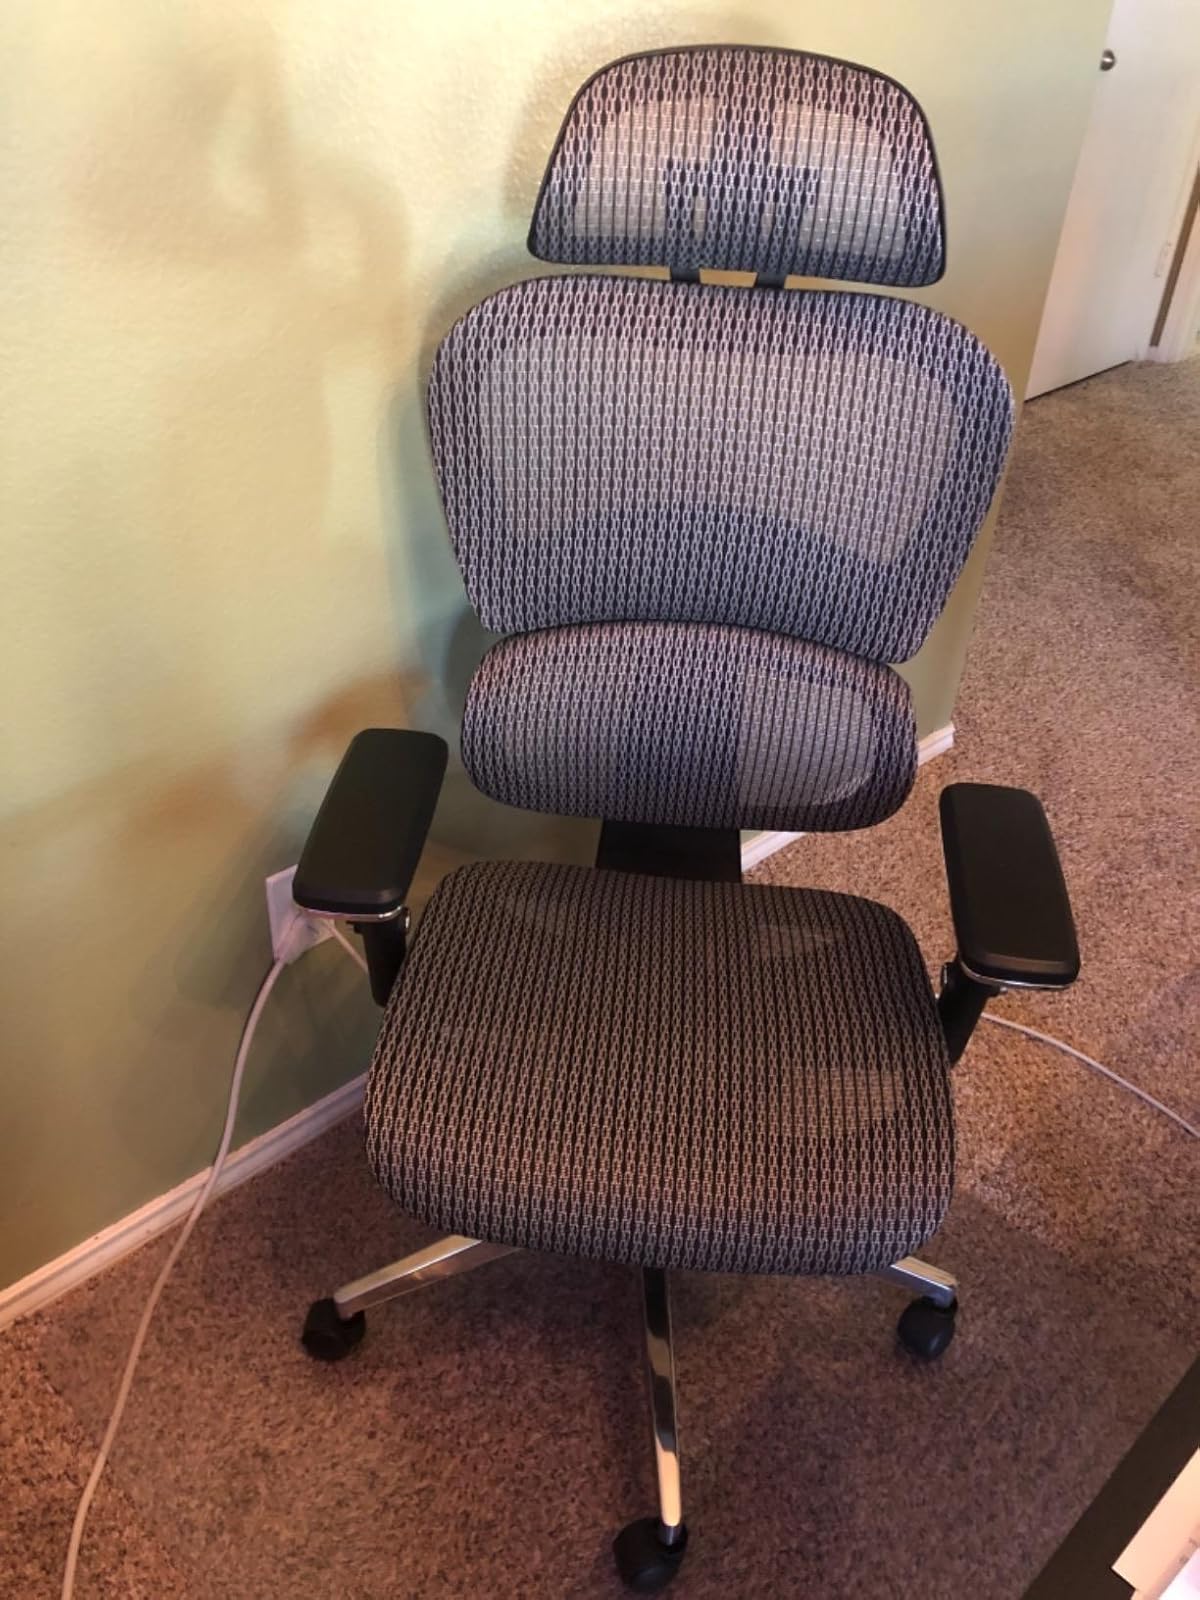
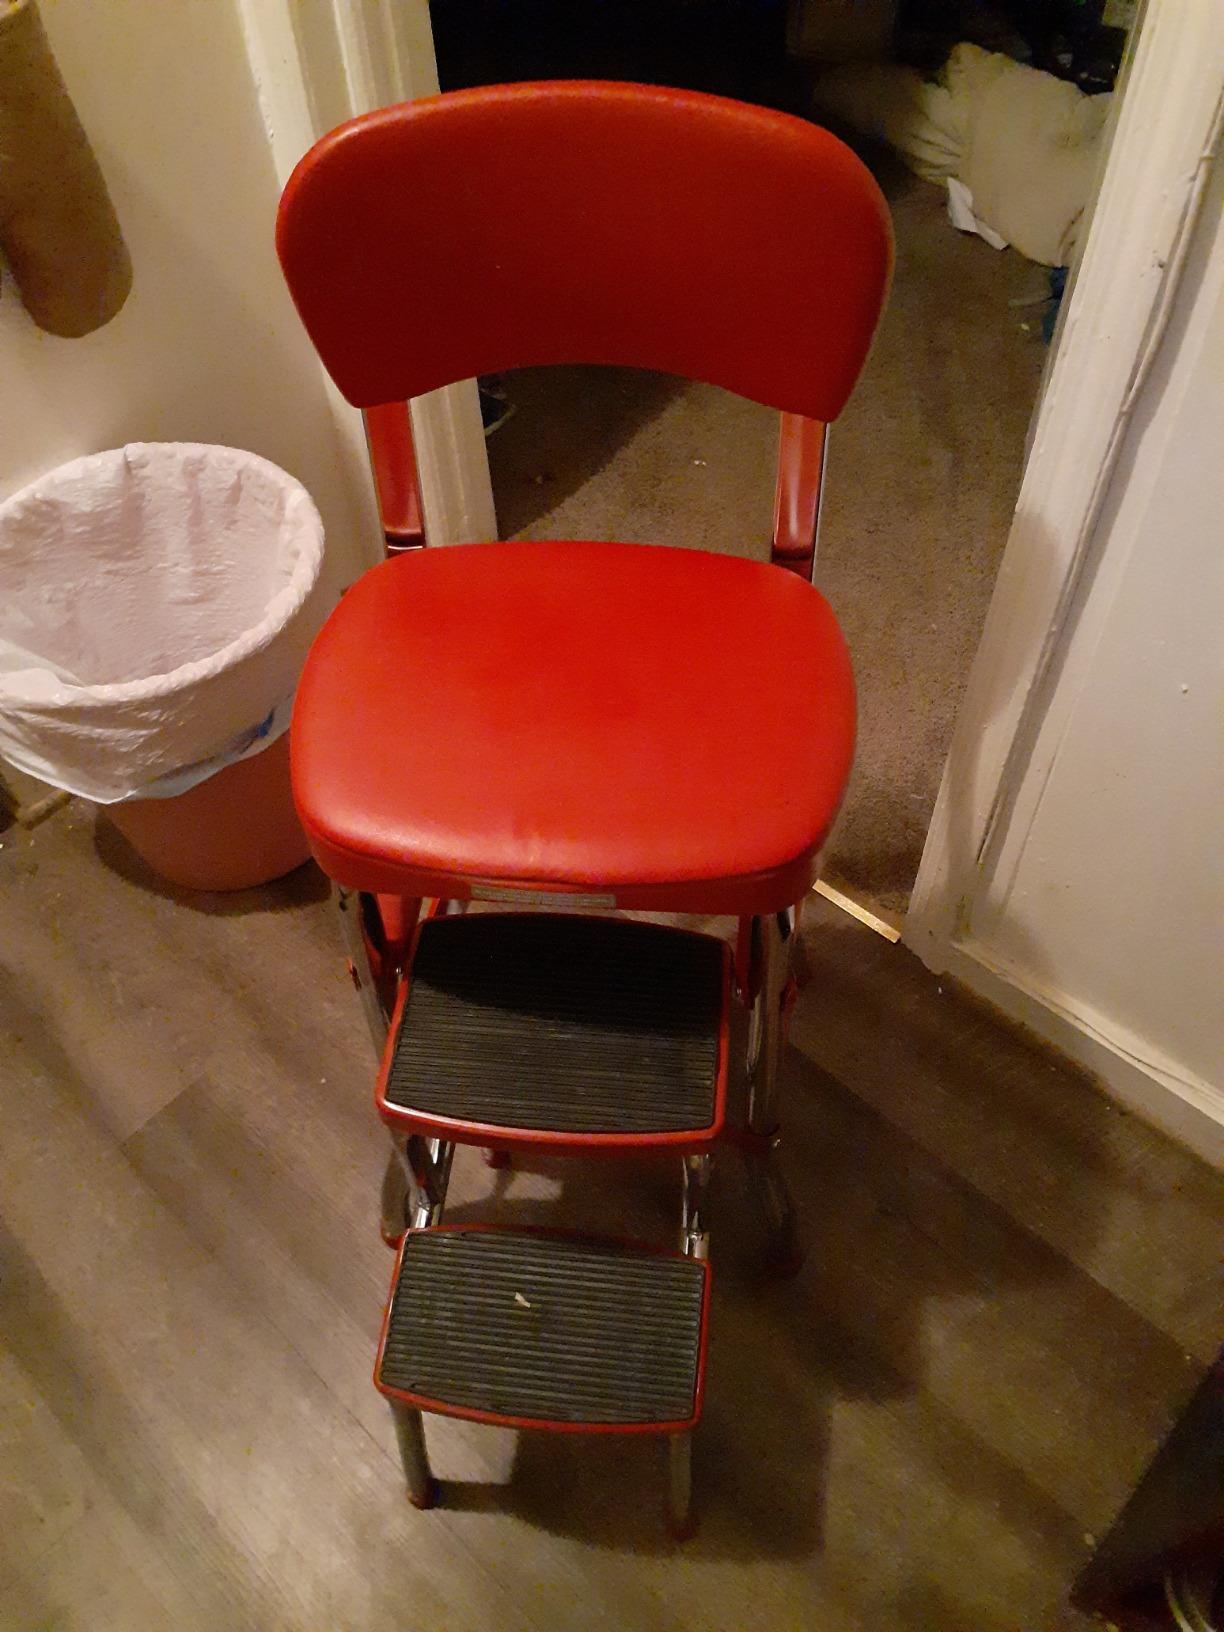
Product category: items_chair
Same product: no